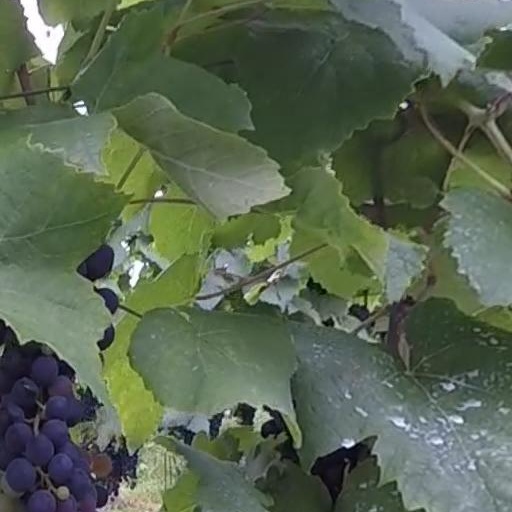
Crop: grape